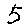
Label: 5